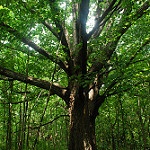
Scene: Outdoor